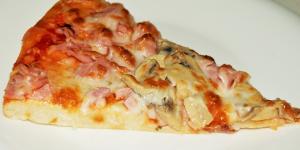
pizza de jamon queso y champinones